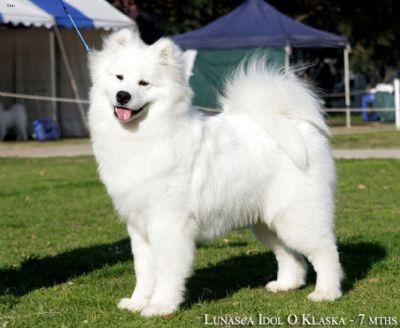
samoyed